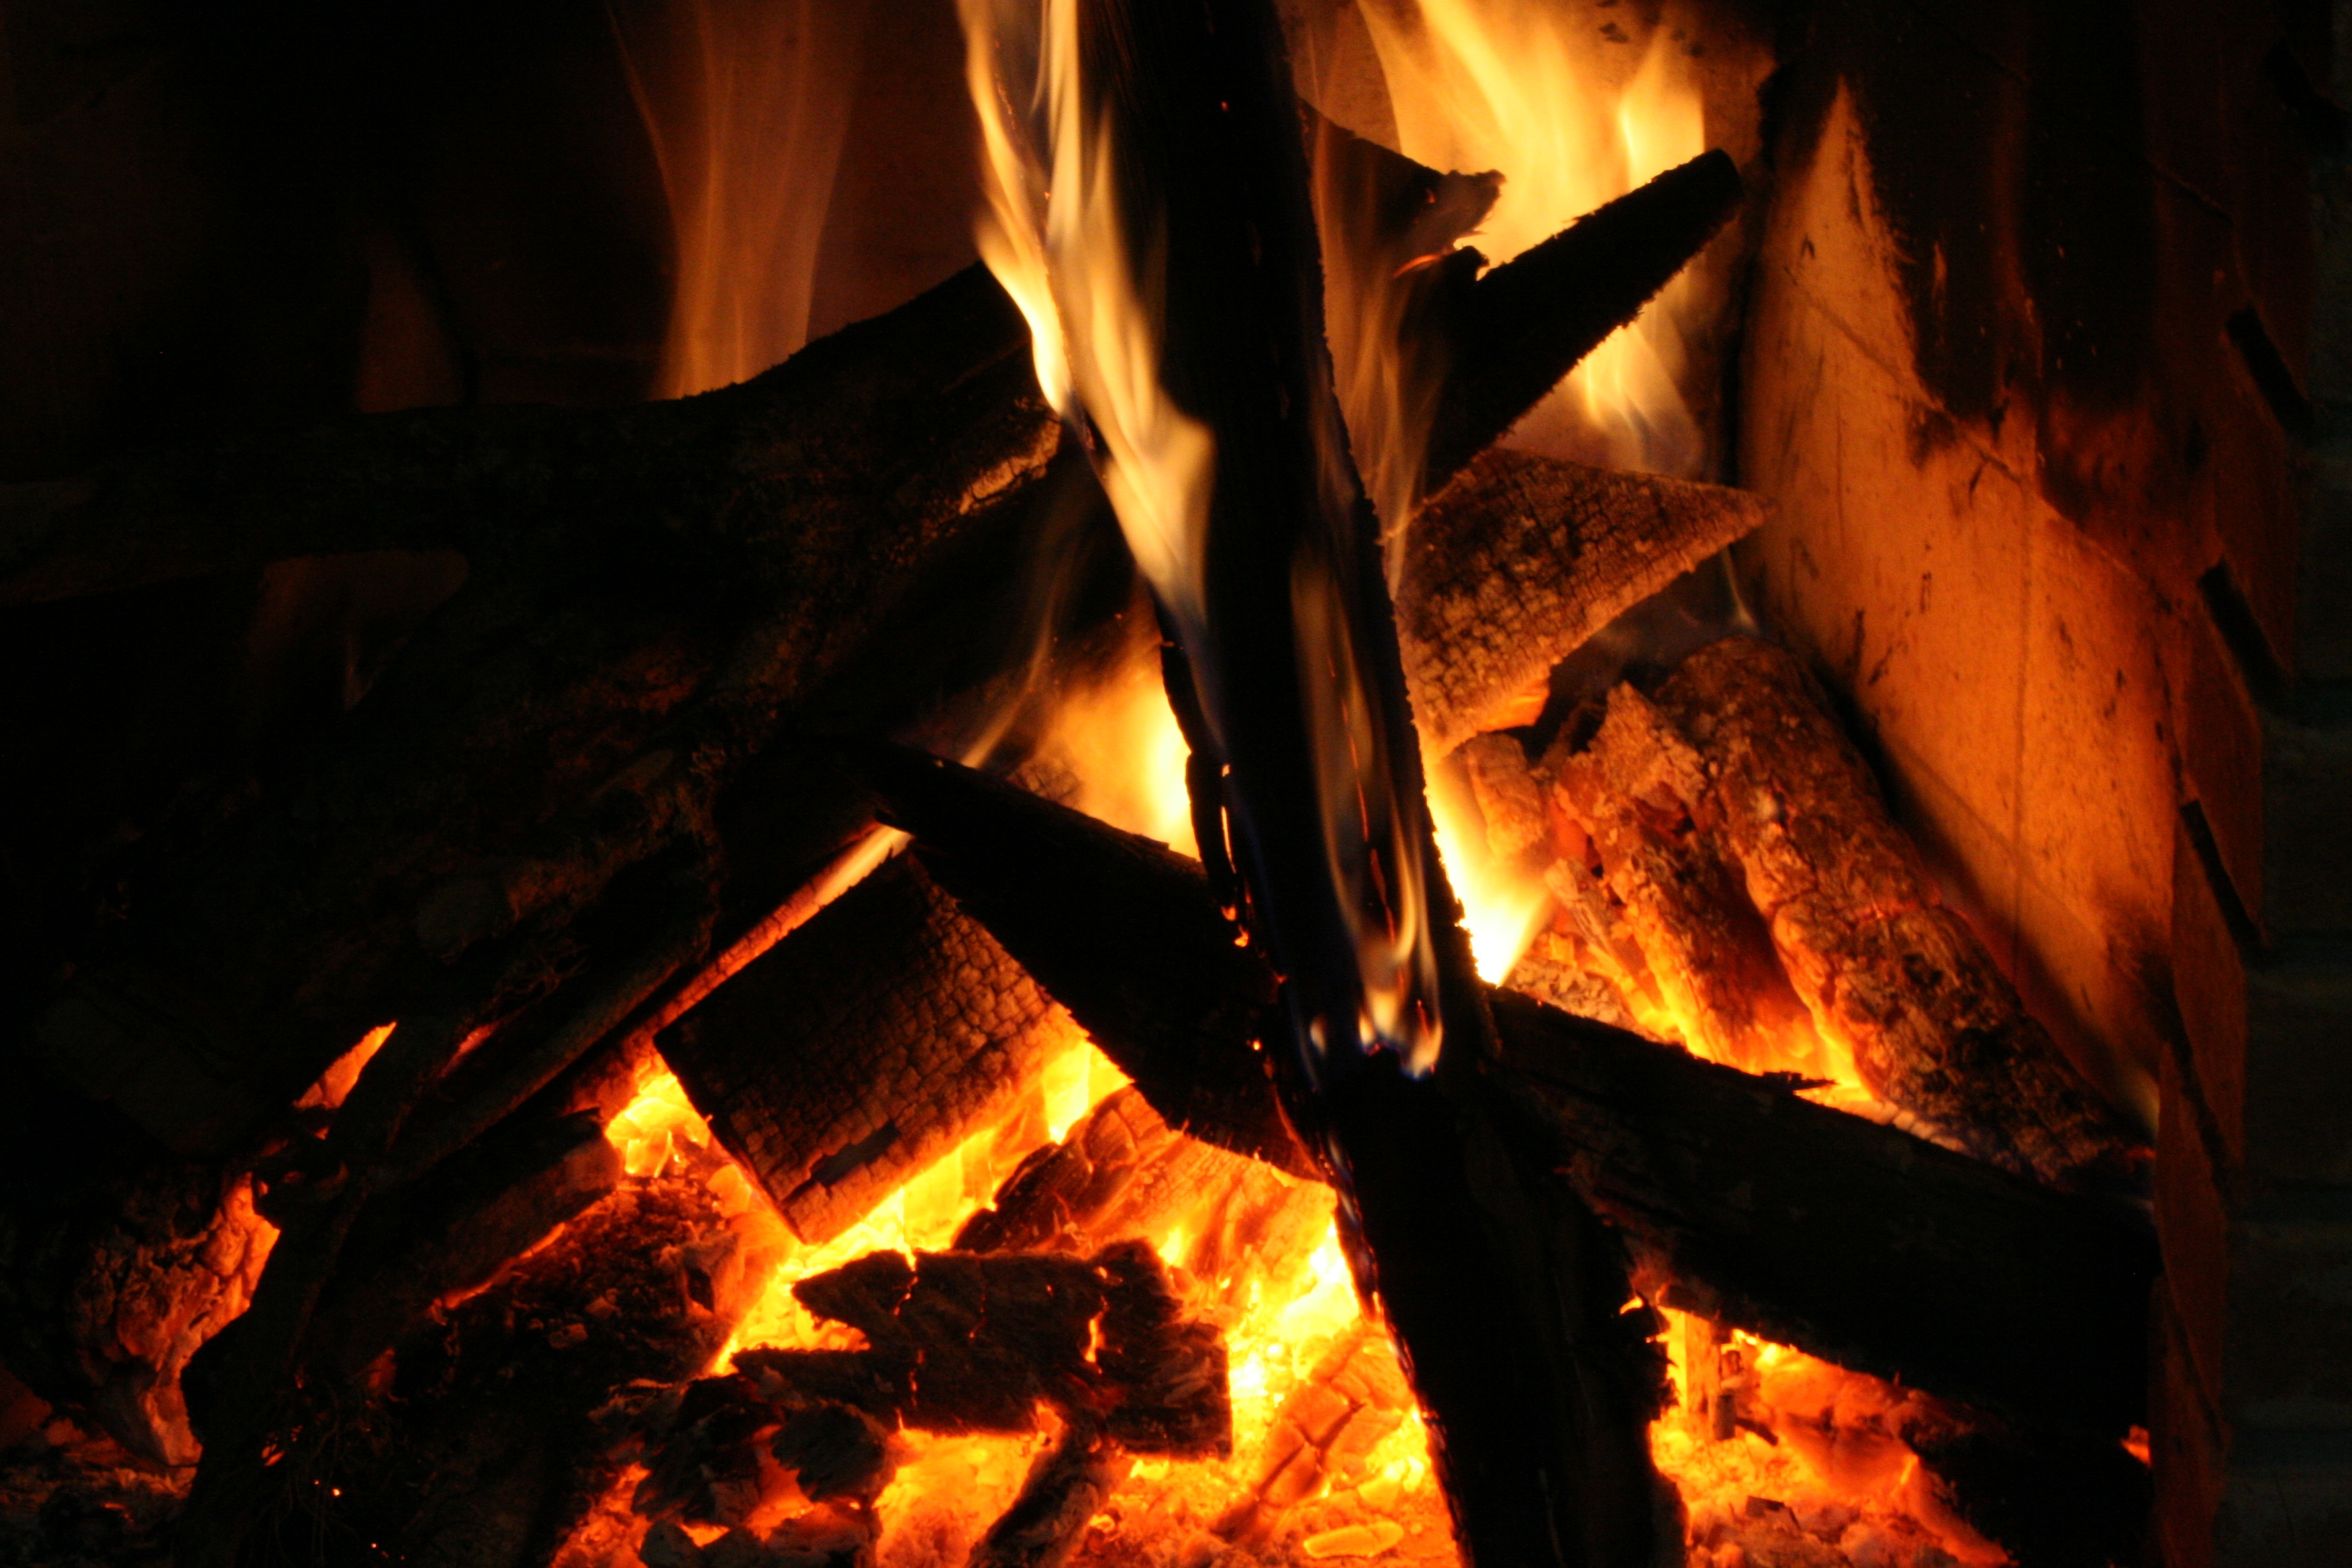
light, wood, flame, fire, darkness, campfire, bonfire, hot, geological phenomenon